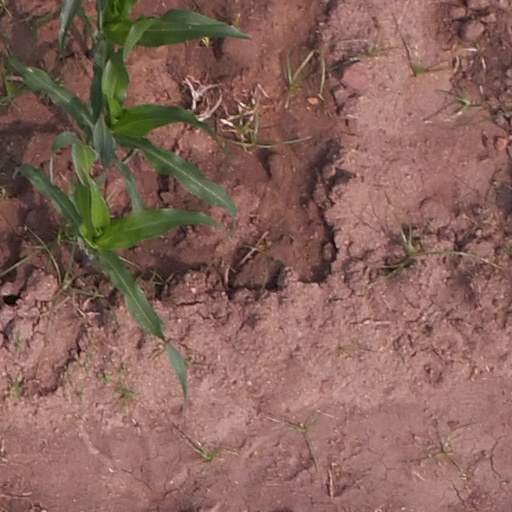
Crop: maize; corn